The Reader

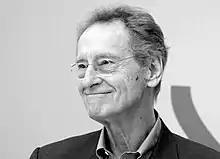
Photograph of "The Reader" author, Bernhard Schlink. Taken in March 2018.

"The Reader" takes readers back into history through the lens of young man who falls in love with the mystery of an older woman. The setting of this love story takes places in postwar Germany, specifically the 1960s, right when children started asking, "Daddy, what'd you do in the war?". An era compiled with many different memories and perspective that were absorbed into what one refers to as history. Through the study of history and memory comparison the German term, ""Vergangenheitsbewältigung (VGB)"," has emerged in literary publishings and is defined as "overcoming the past". The protagonist, Michael Berg, is faced with the predicament where it comes to light that the woman he once loved had an intimate role in the horrid actions of the Holocaust and struggles with his post memory. Questioning morality, comparability, silence, guilt, and shame; the author writes,At the same time I ask myself, as I had already begun to ask myself back then: What should our second generation have done, what should I do with the knowledge of the horrors of the extermination of the Jews? We should not believe we can comprehend the incomprehensible, we may not compare the incomparable, we may not inquire because to inquire is to make the horrors an object of discussion, even if the horrors themselves are not questioned, instead of accepting them as something the face of which we can only fall silent in revulsion, shame and guilt. Should we only fall silent in revulsion, shame, and guilt? To what purpose?.Schlink puts readers into Michael's shoes and questions influence memories hold in the remembrance of history. Reflecting upon the responsibilities of the next generation and their interpretation of how things should be remembered and memorialized. An additional form of historical remembrance is the Lieux de mémoire project. A concept that considers the study of remembrance either through memorials and monuments or cities, symbols, and novels like this one and considers their effect on how history is viewed today.